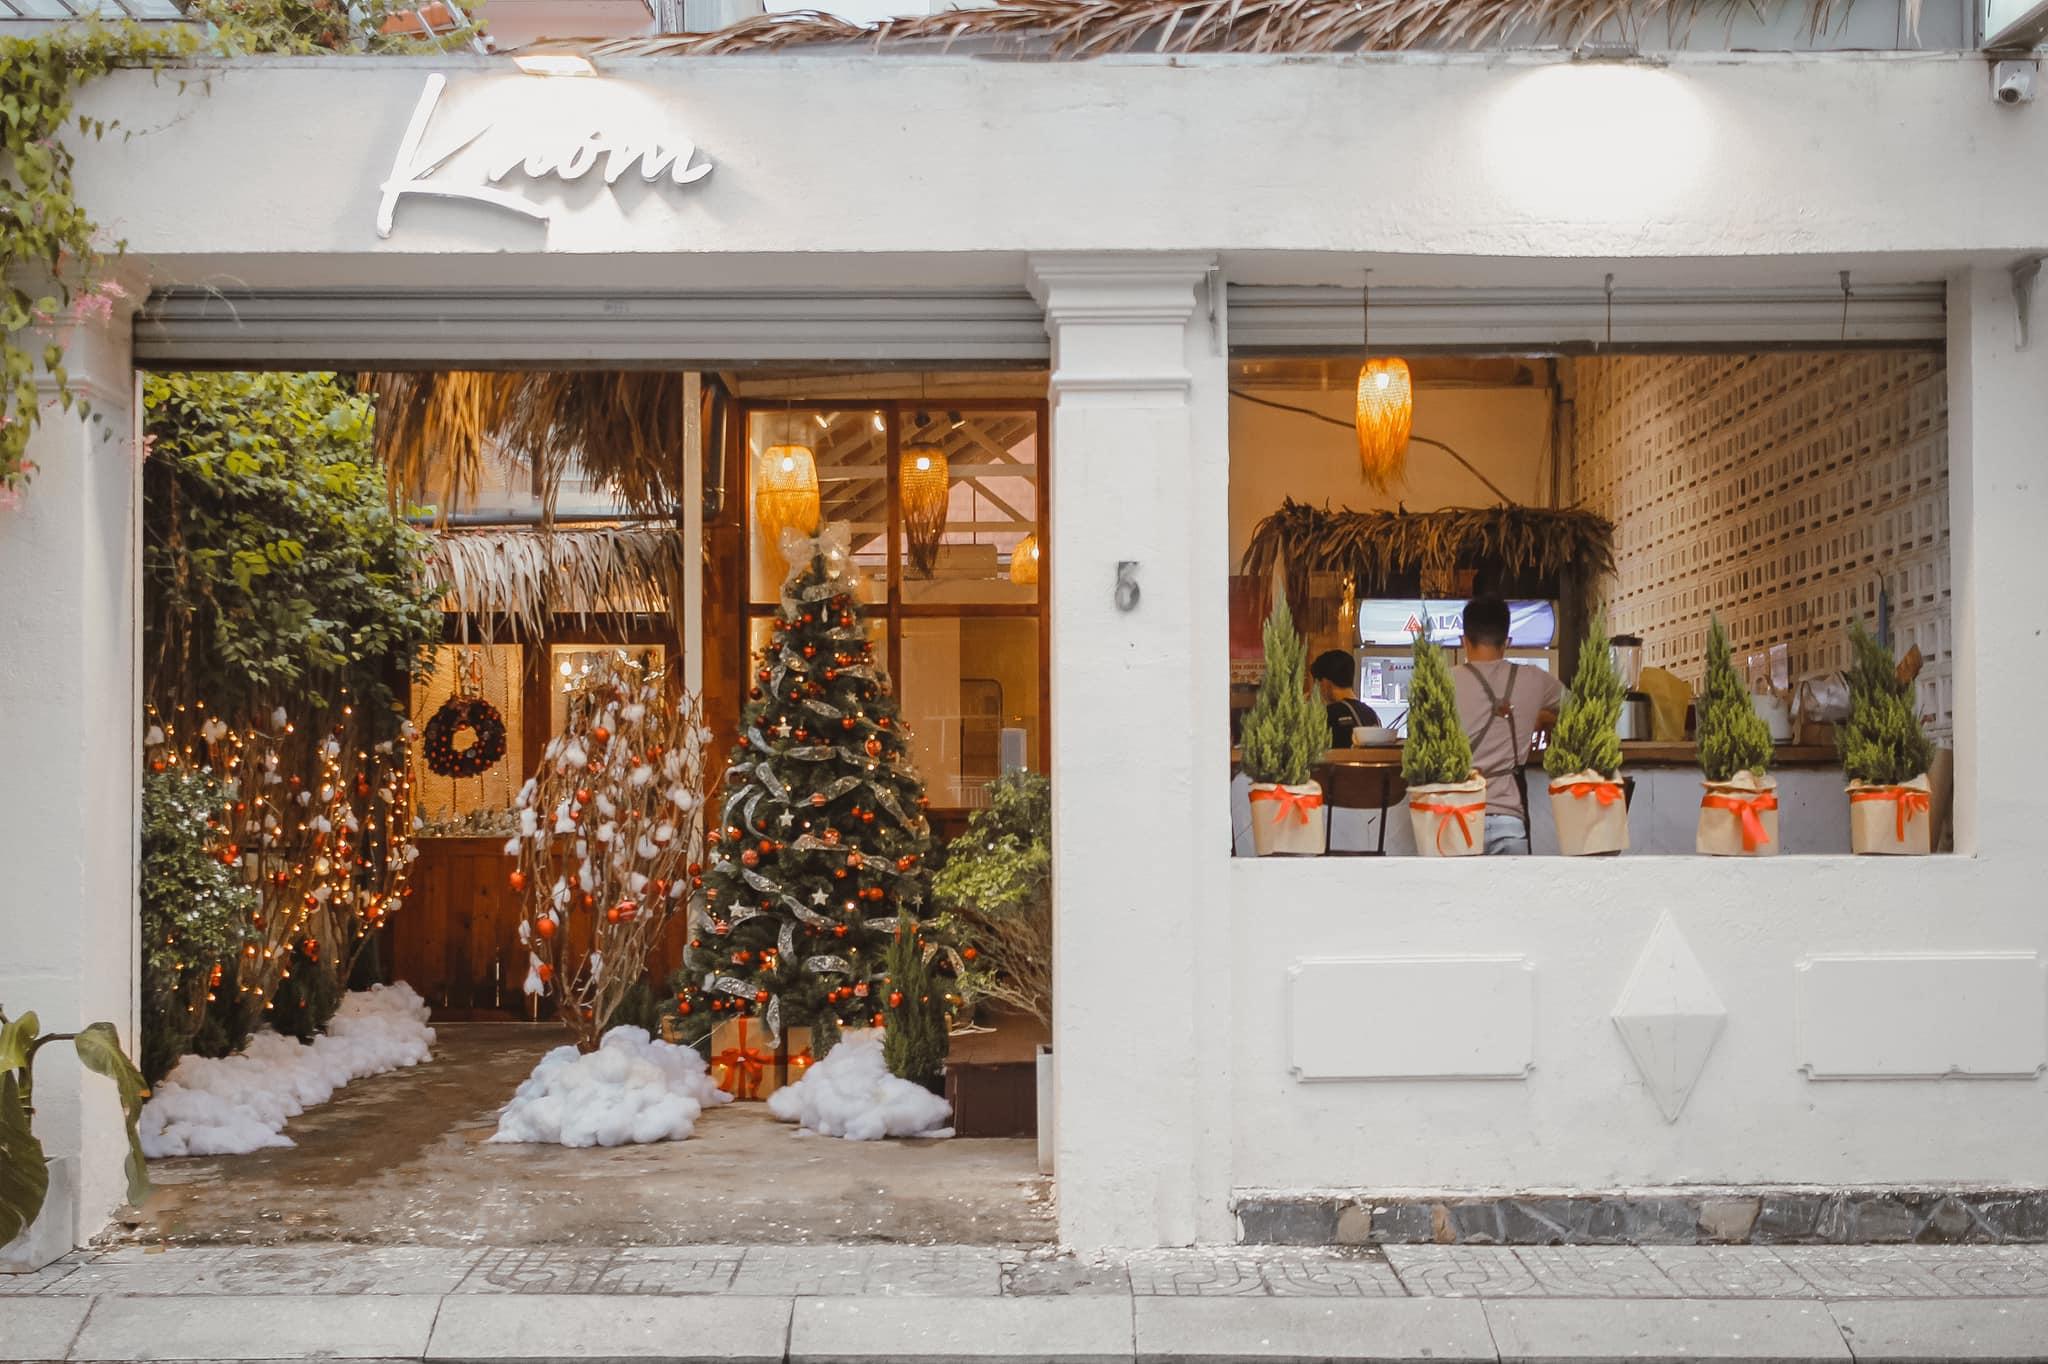
có hai người đang xuất hiện ở bên trong của cửa tiệm